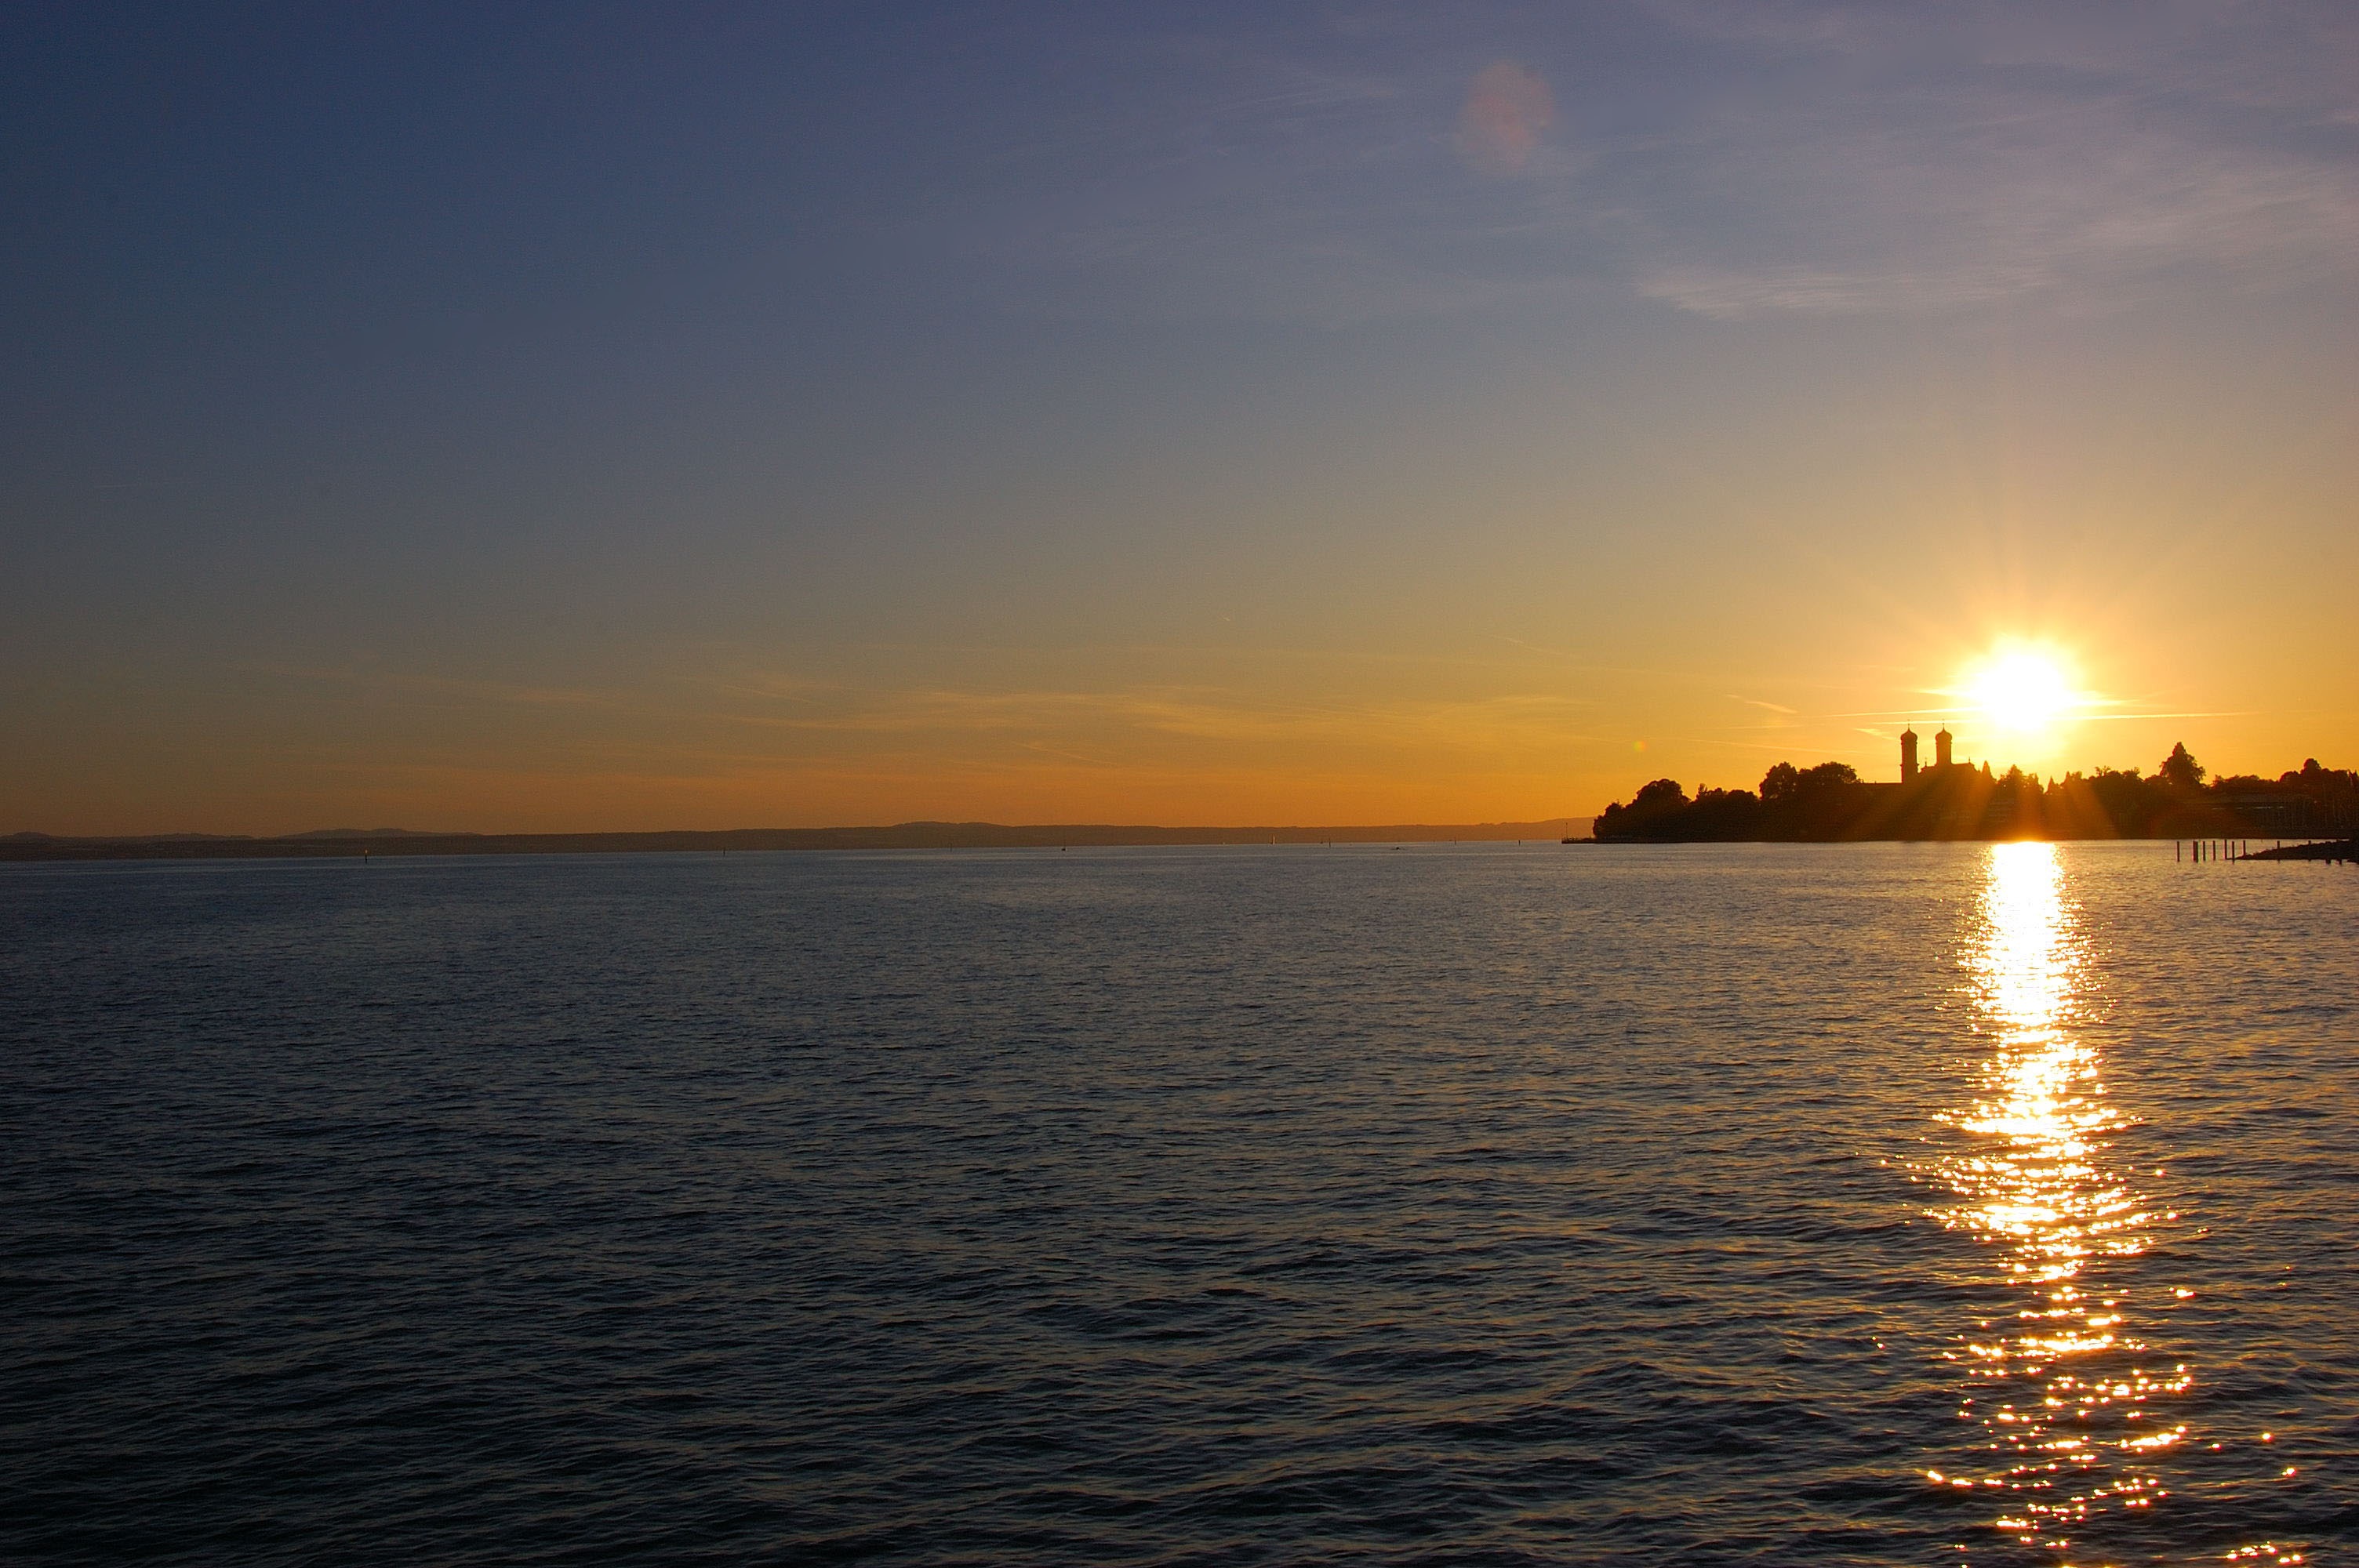
sea, coast, water, ocean, horizon, sky, sun, sunrise, sunset, sunlight, morning, dawn, panorama, dusk, evening, reflection, vehicle, bay, port, mood, waters, afterglow, lake constance, distant view